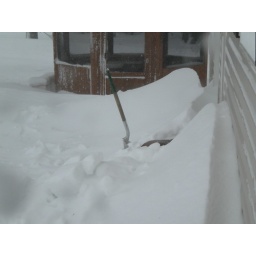
see rocko standing in front of door nose against the door waiting to open but he never did get in